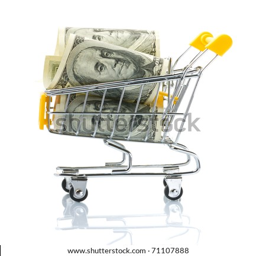
dollars in the shopping cart